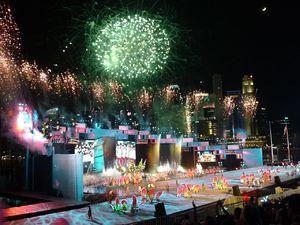
Les Jeux olympiques de la jeunesse d’été de 2010 ont eu lieu du 14 au 26 août 2010 à Singapour. C’est la première édition des Jeux olympiques de la jeunesse d'été, dont la création a été décidée par le Comité international olympique lors de sa 119ᵉ session, qui a eu lieu à Guatemala City du 4 au 7 juillet 2007.